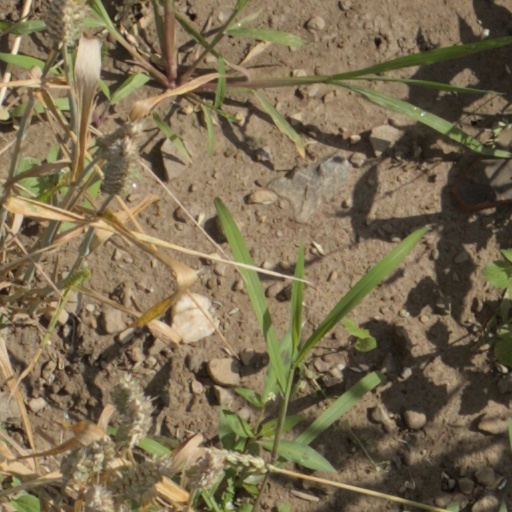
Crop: wheat